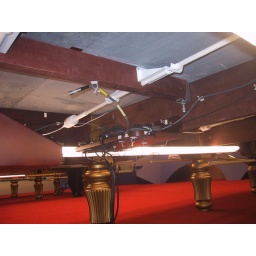
Did you know there are heaters underneath snooker tables to keep the slate bed at a constant temperature